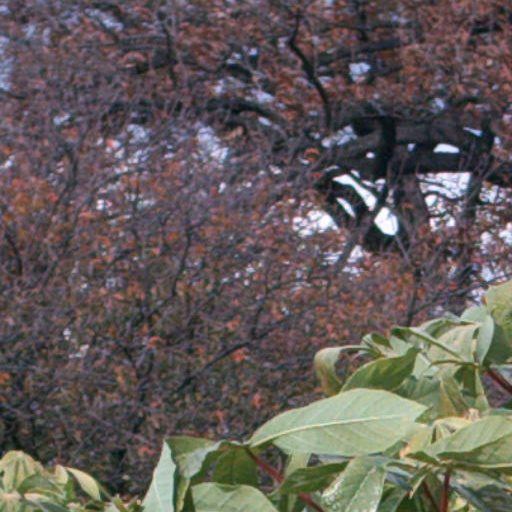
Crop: cassava